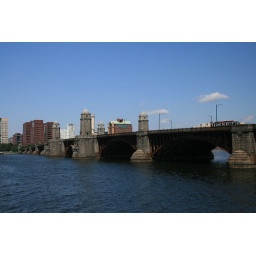
bridge over the river charles